Kunstlump

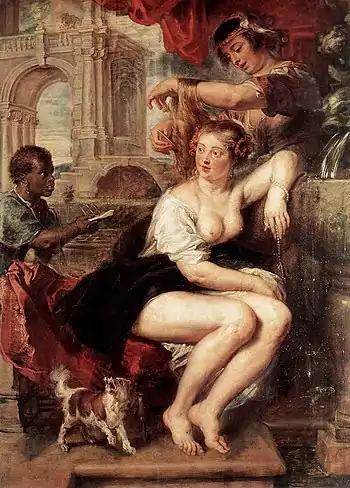
Rubens painting, "Bathsheba at the Fountain", damaged in the fighting

Kunstlump refers to a debate in Germany in 1920 which arose after Oscar Kokoschka complained that violent confrontation which arose during the Kapp Putsch had damaged a painting in the Semper Gallery located in the Zwinger. He argued that the value a painting by Peter Paul Rubens was of greater importance than the lives of people killed in the confrontation and suggested that field of combat should be relocated to heathland. This elicited a sharp response from George Grosz and John Heartfield.